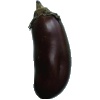
Label: eggplant